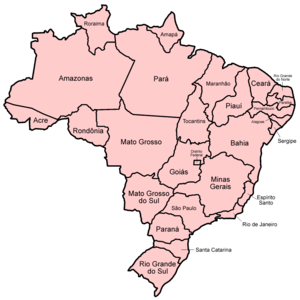
Brasiliens delstater
Brasiliens delstater
Der er 27 delstater i Brasilien. Dette inkluderer de Føderale delstater i Brasilien plus det Føderale distrikt, Distrito Federal, hvor hovedstaden Brasília ligger.